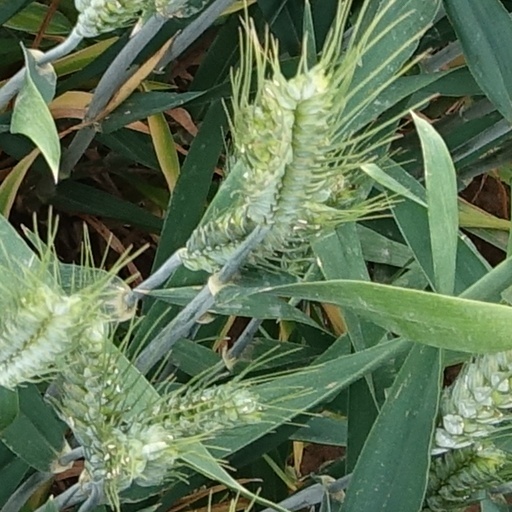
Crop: wheat